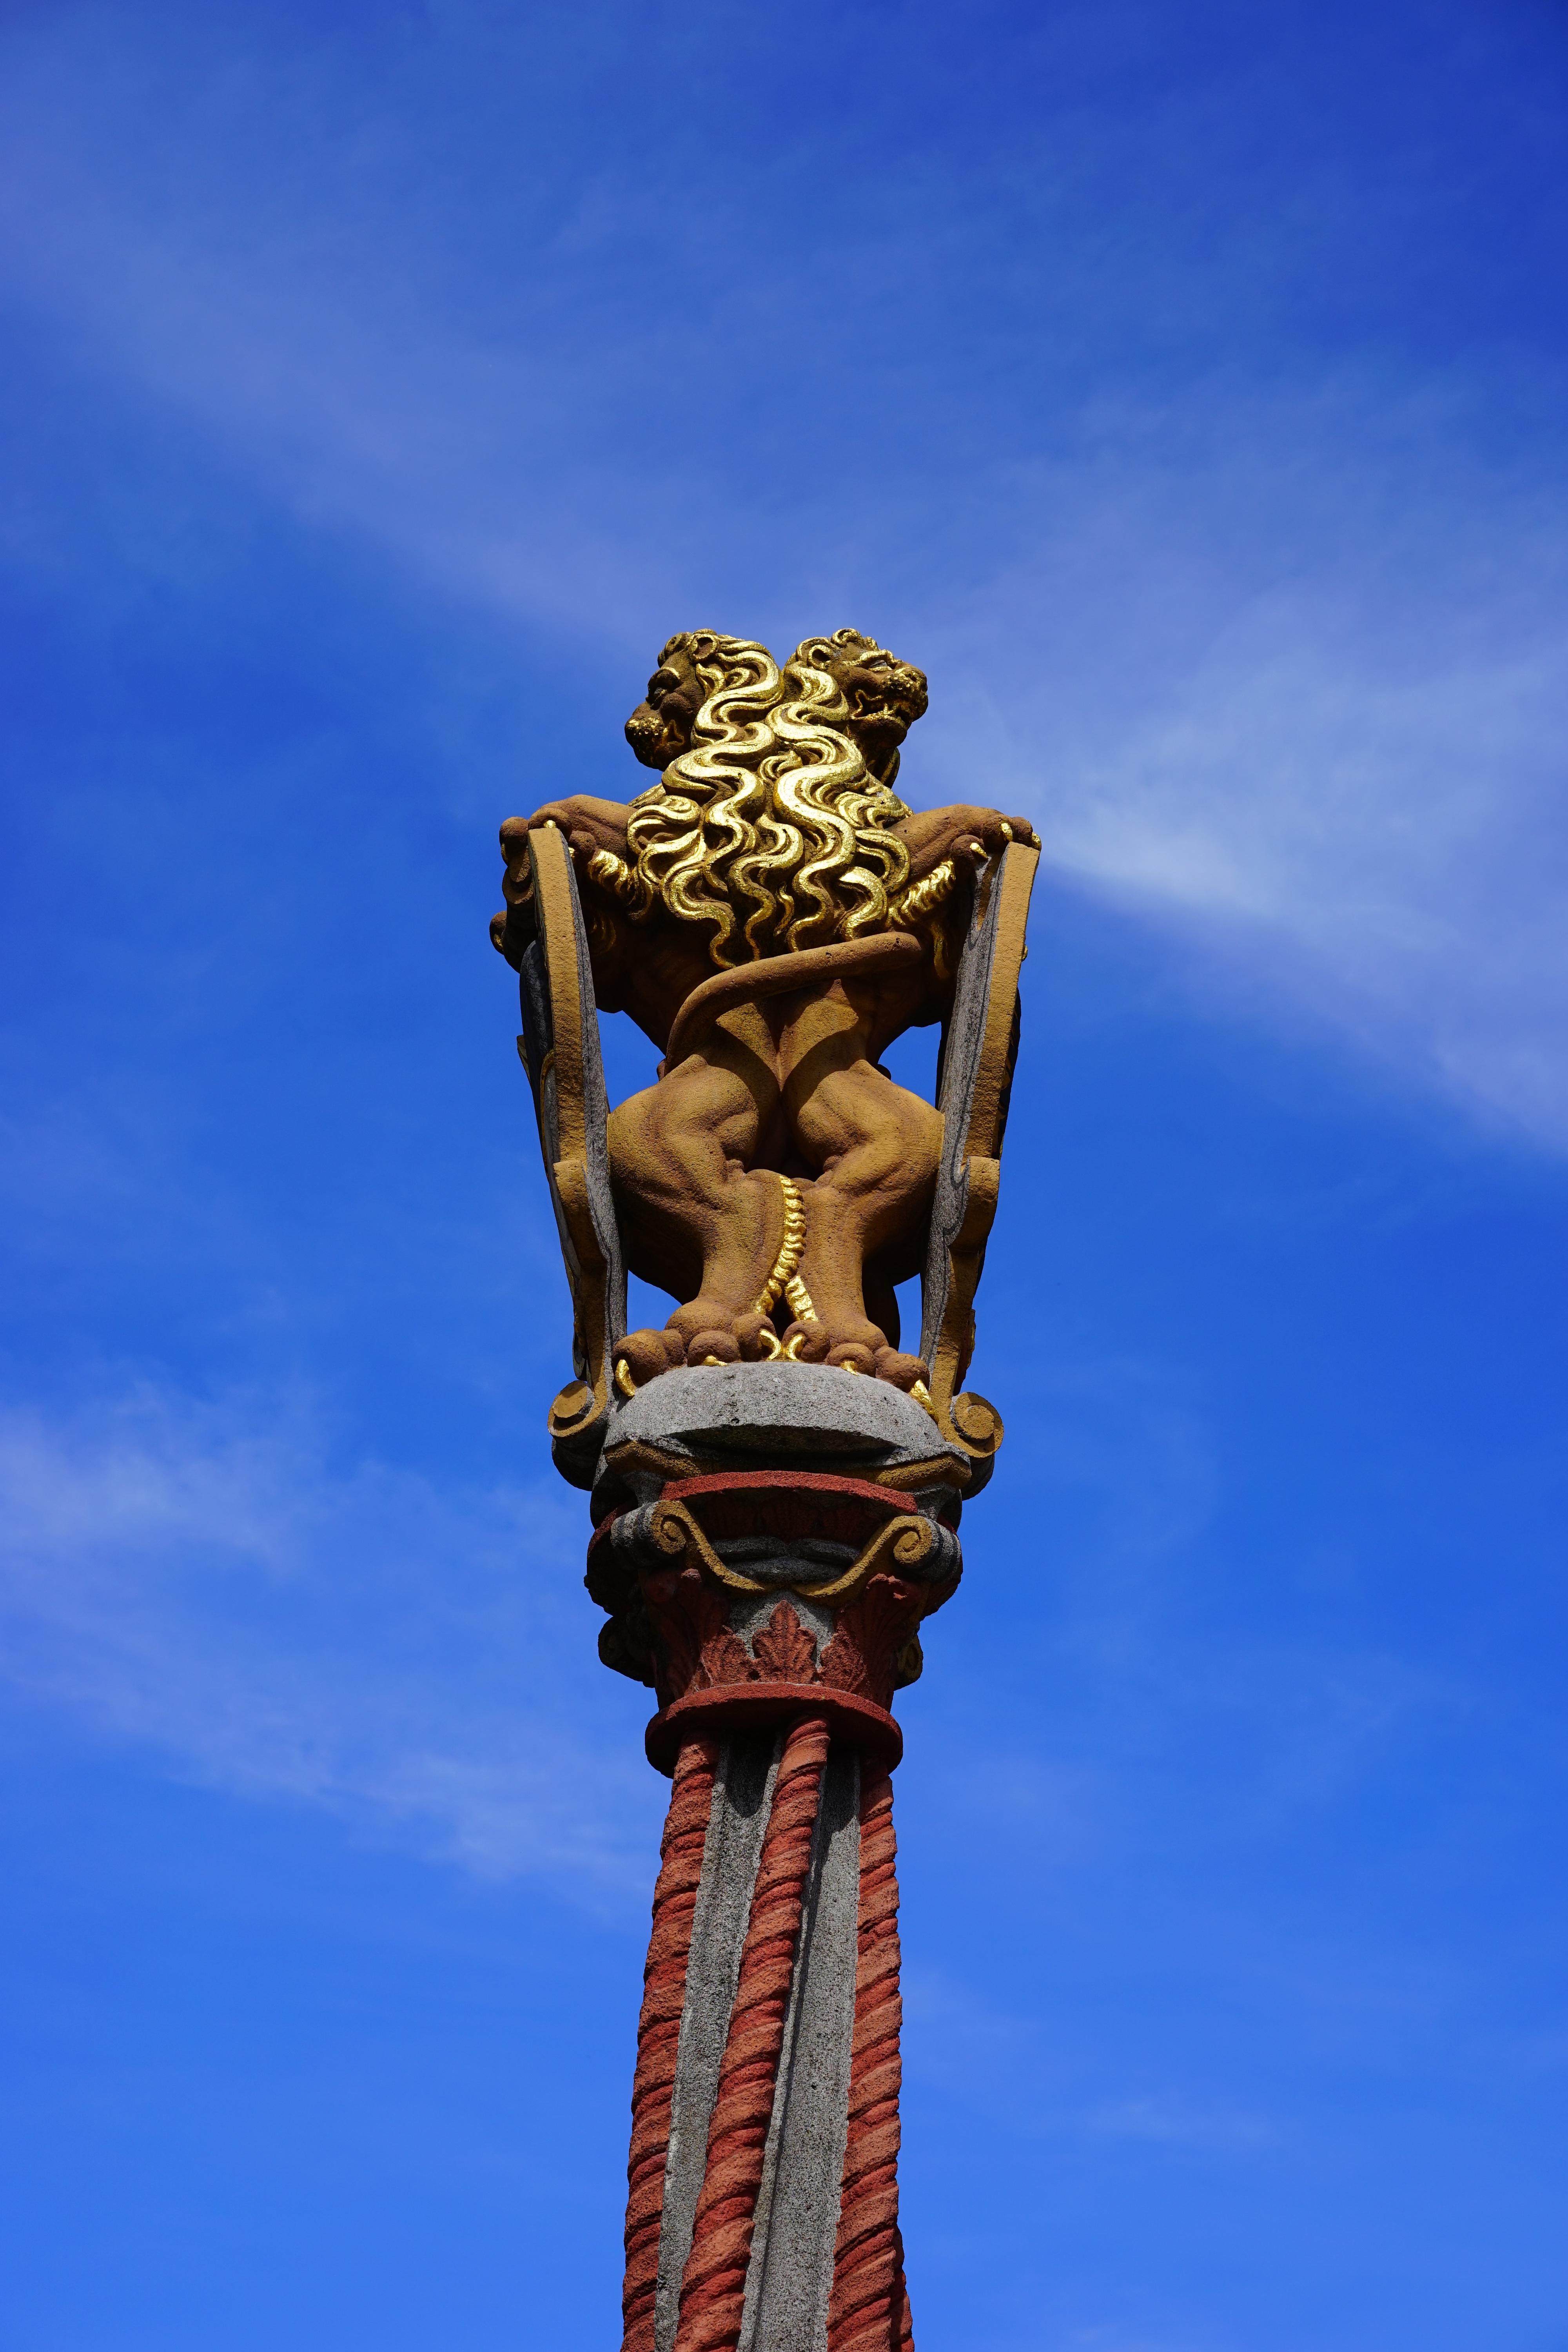
structure, sky, monument, statue, column, symbol, landmark, blue, cross, lion, sculpture, art, figure, temple, fountain, ulm, cathedral square, lion fountain, ancient history, ulmer muenster space, double lion